Famous Five (film)

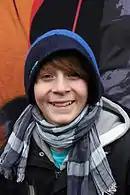
Justus Schlingensiepen (2012) plays Dick

While collecting signatures for a fake ecological campaign, Anne learns that a couple of birdwatching aficionados wants to visit Felseninsel. After failing to have found matching signatures, the friends investigate the couple, whose hovercraft can reach Felseninsel. The couple also has a pocketbook the children have seen in the cave earlier.